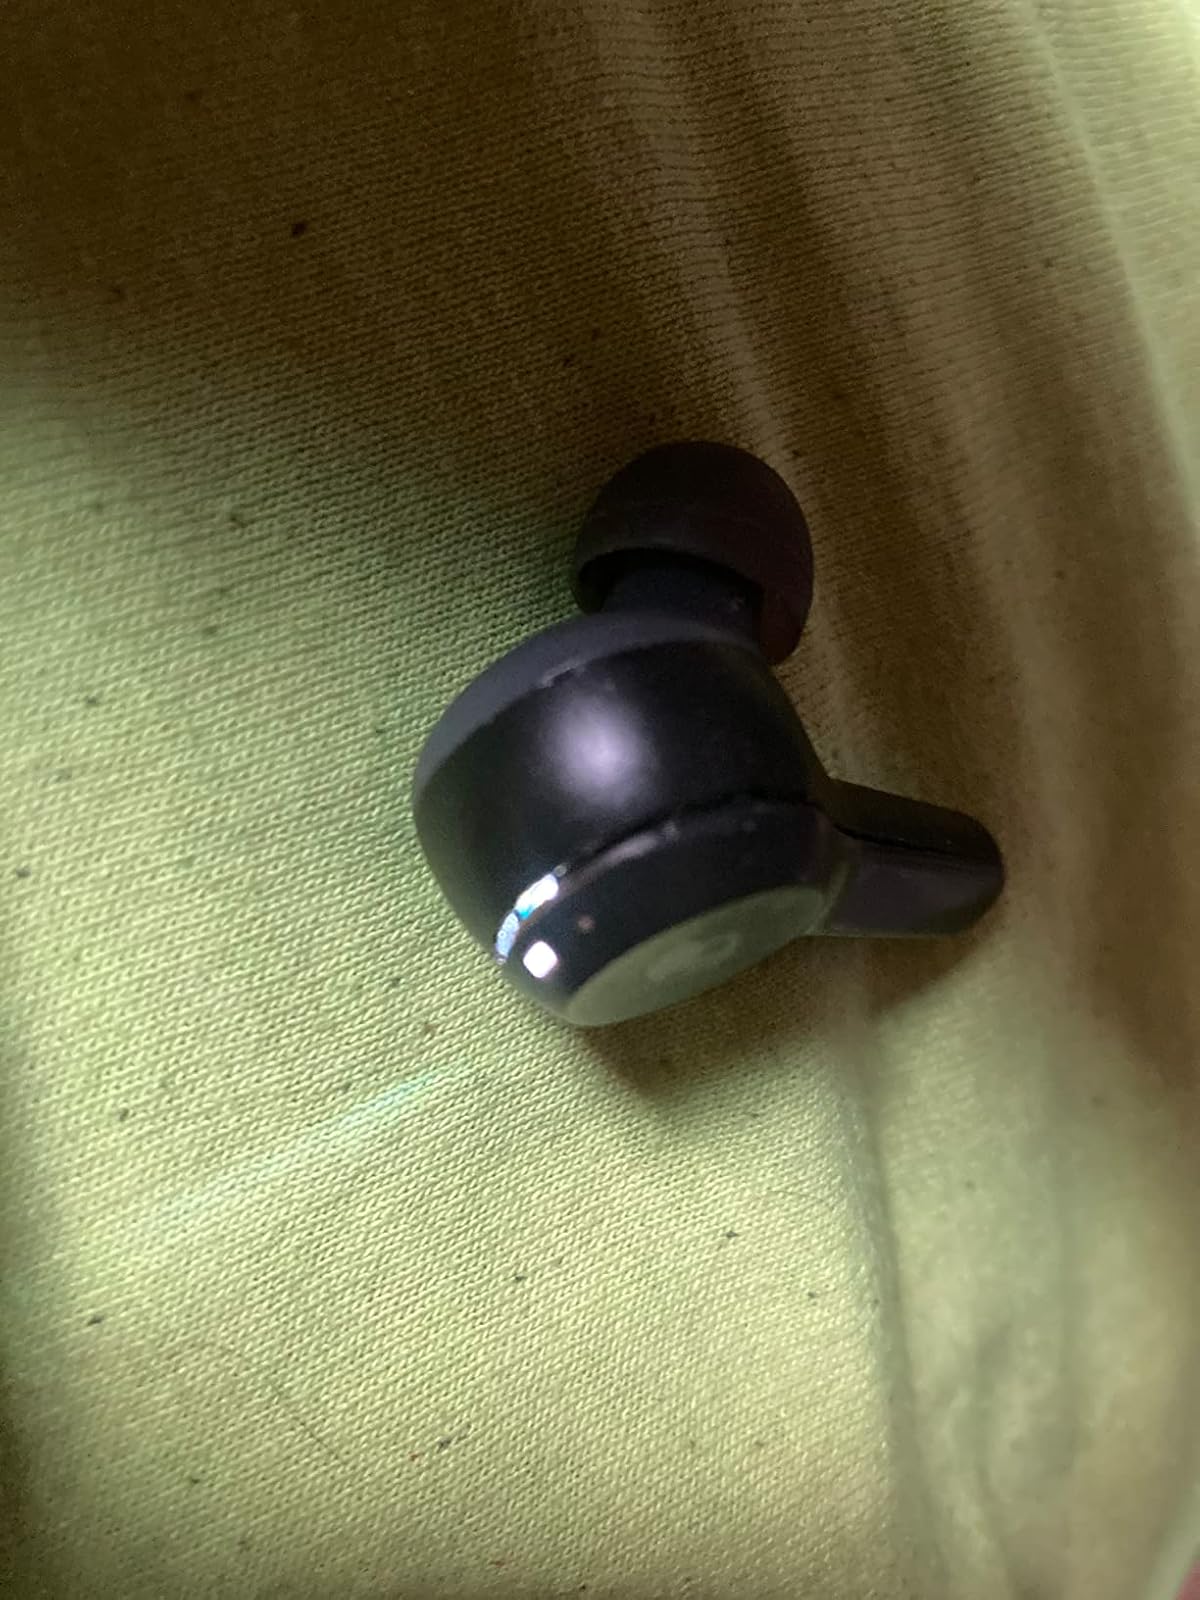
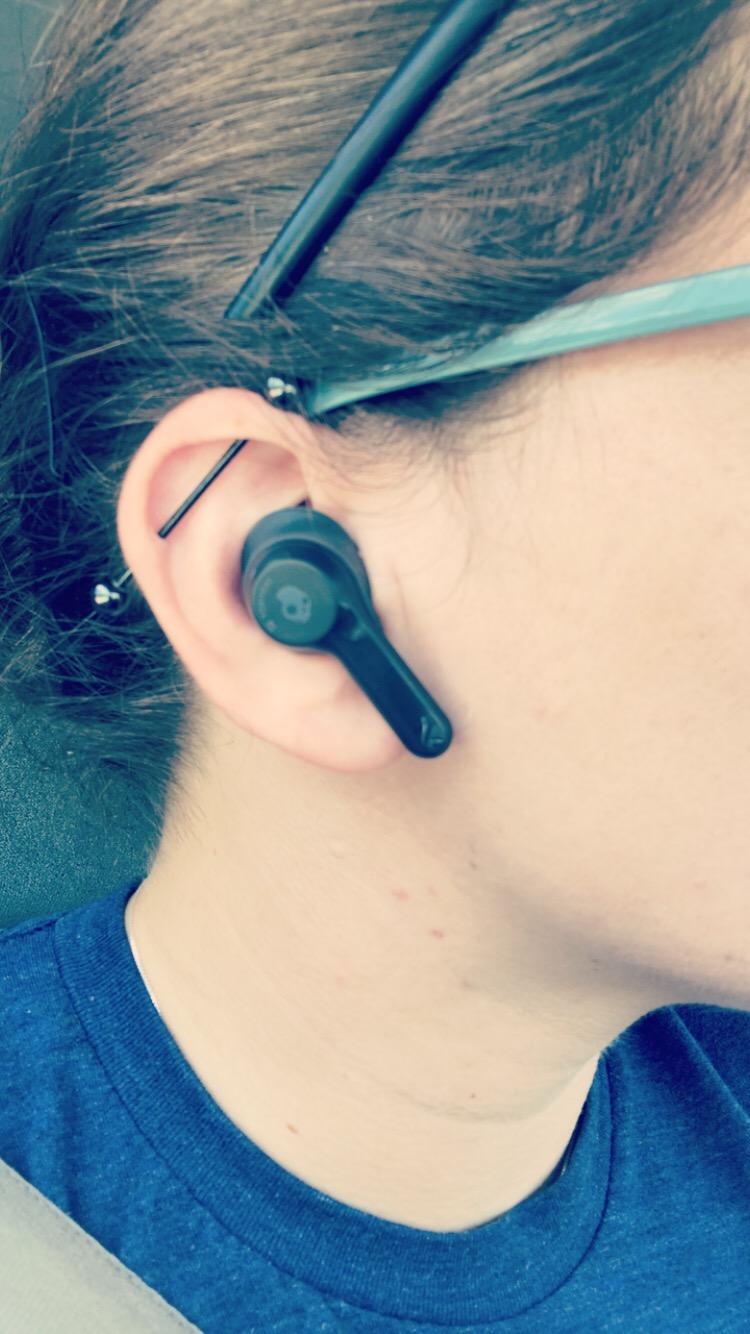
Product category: earbuds
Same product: yes